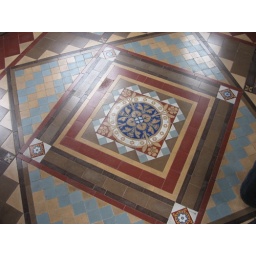
Cool floor in the tower of Craigdarroch Castle.